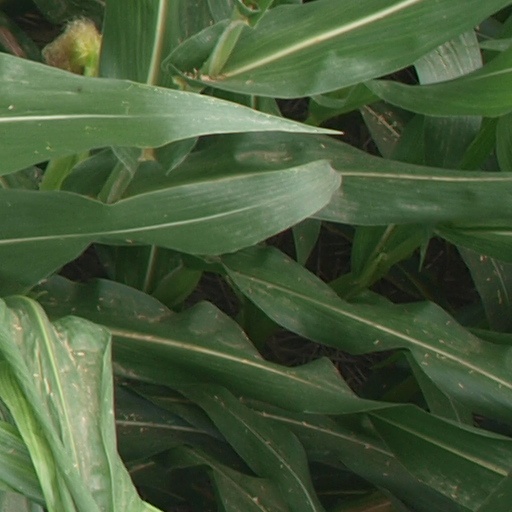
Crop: maize; corn